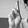
ASL letter: R